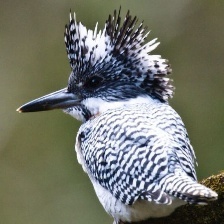
Species: CRESTED KINGFISHER
Scientific name: MEGACERYLE LUGUBRIS